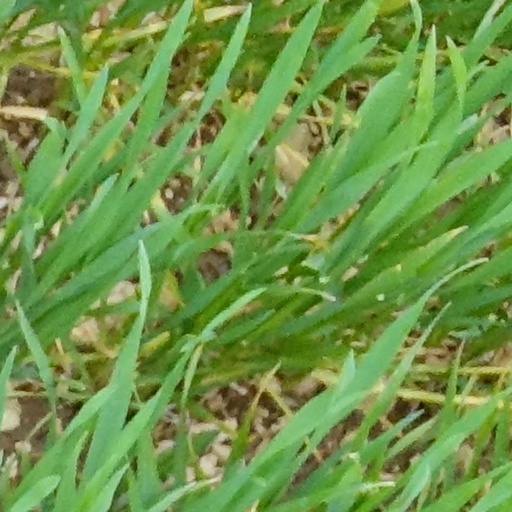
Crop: wheat